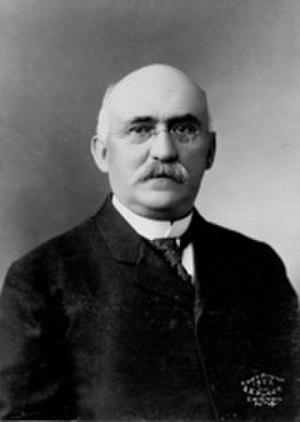
Le New Hampshire élit deux membres du Sénat des États-Unis : un sénateur de classe 2 et un sénateur de classe 3.